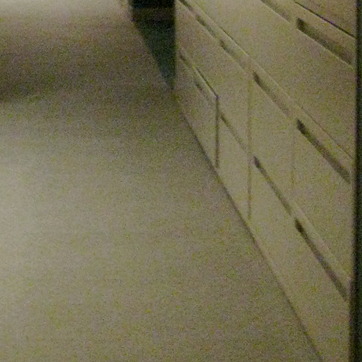
Material: carpet